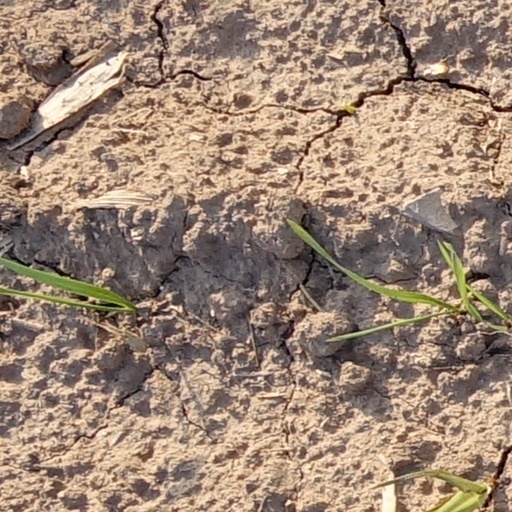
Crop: wheat